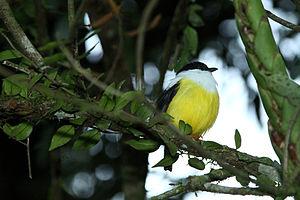
Le Manakin à col blanc est une espèce de passereau appartenant à la famille des Pipridae.